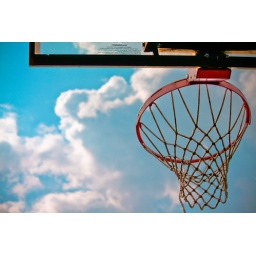
Basketball hoop under blue sky